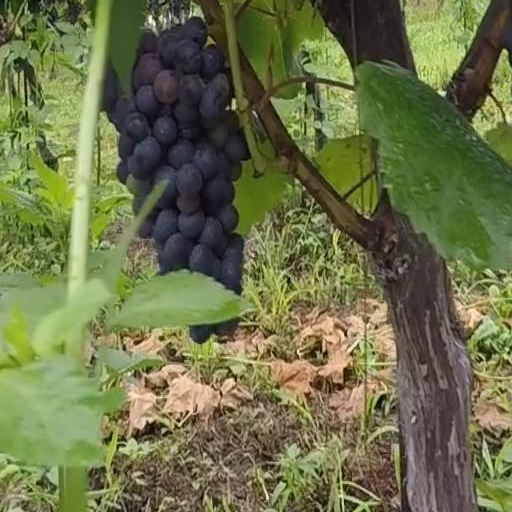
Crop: grape